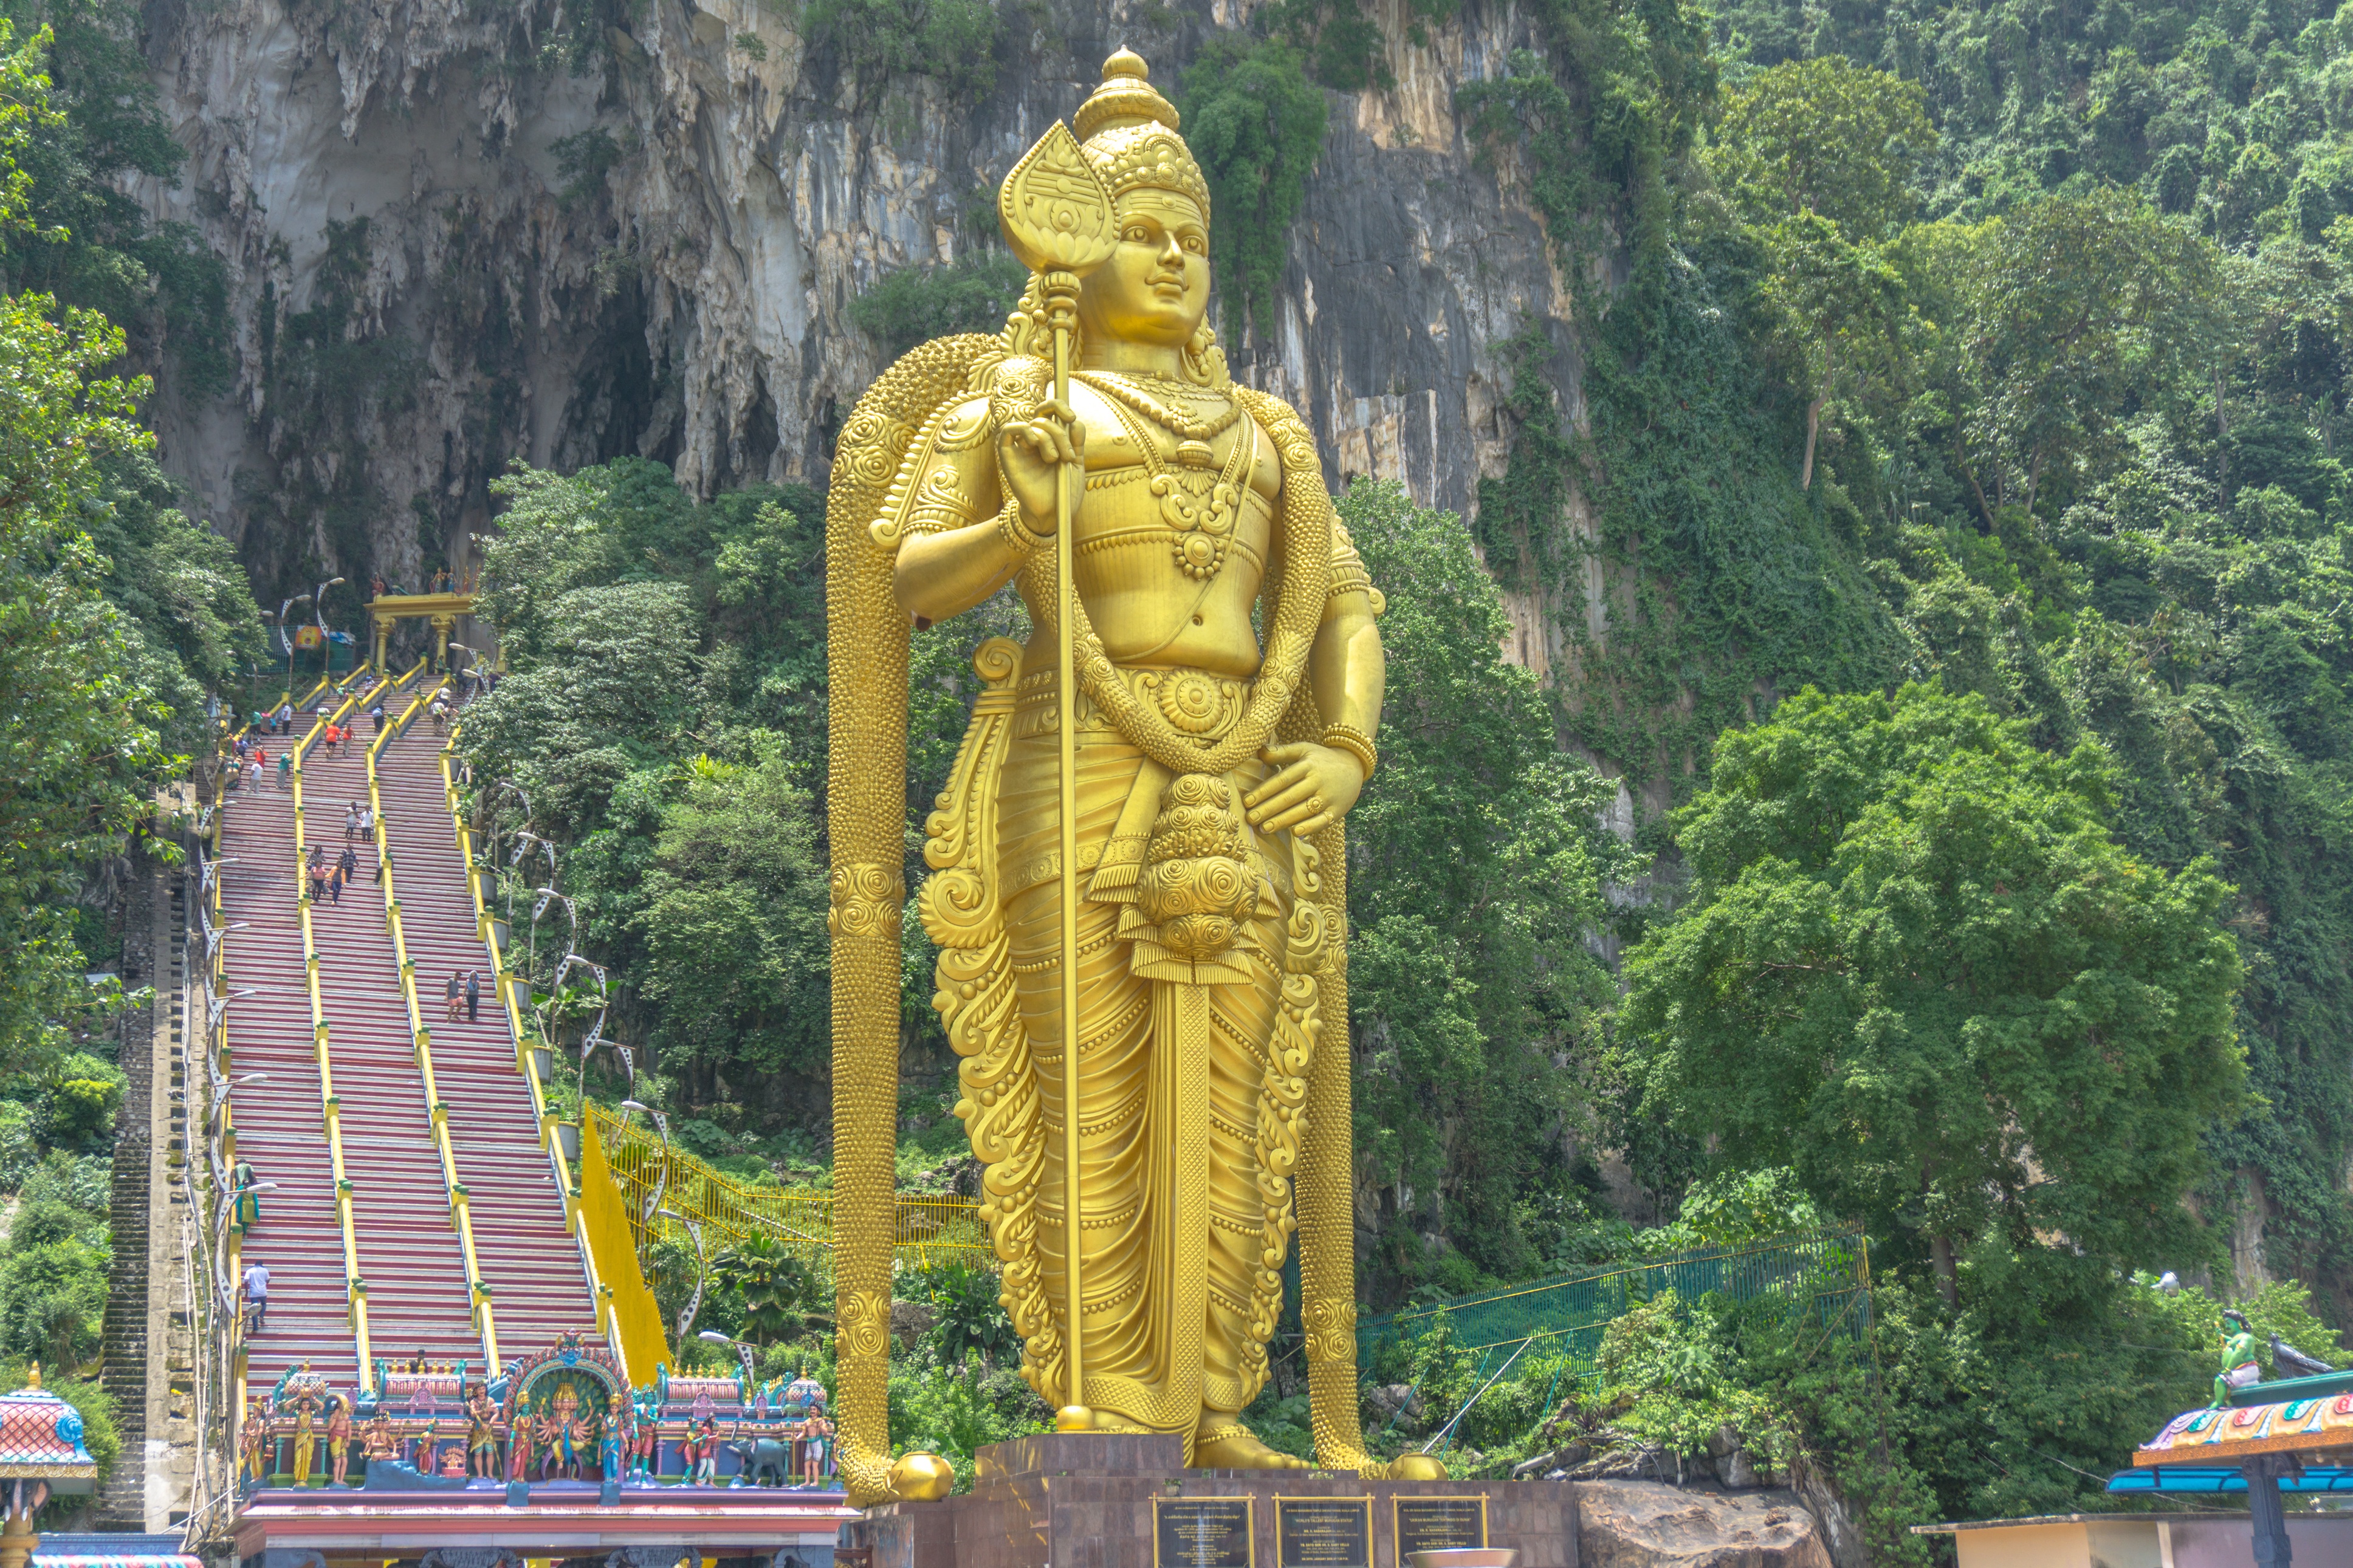
monument, statue, golden, landmark, tourism, place of worship, sculpture, temple, stairs, shrine, malaysia, wat, hindu temple, batu caves, big statue, gautama buddha